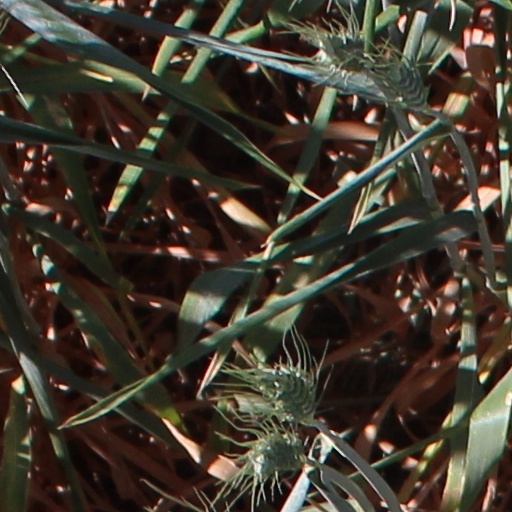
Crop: wheat